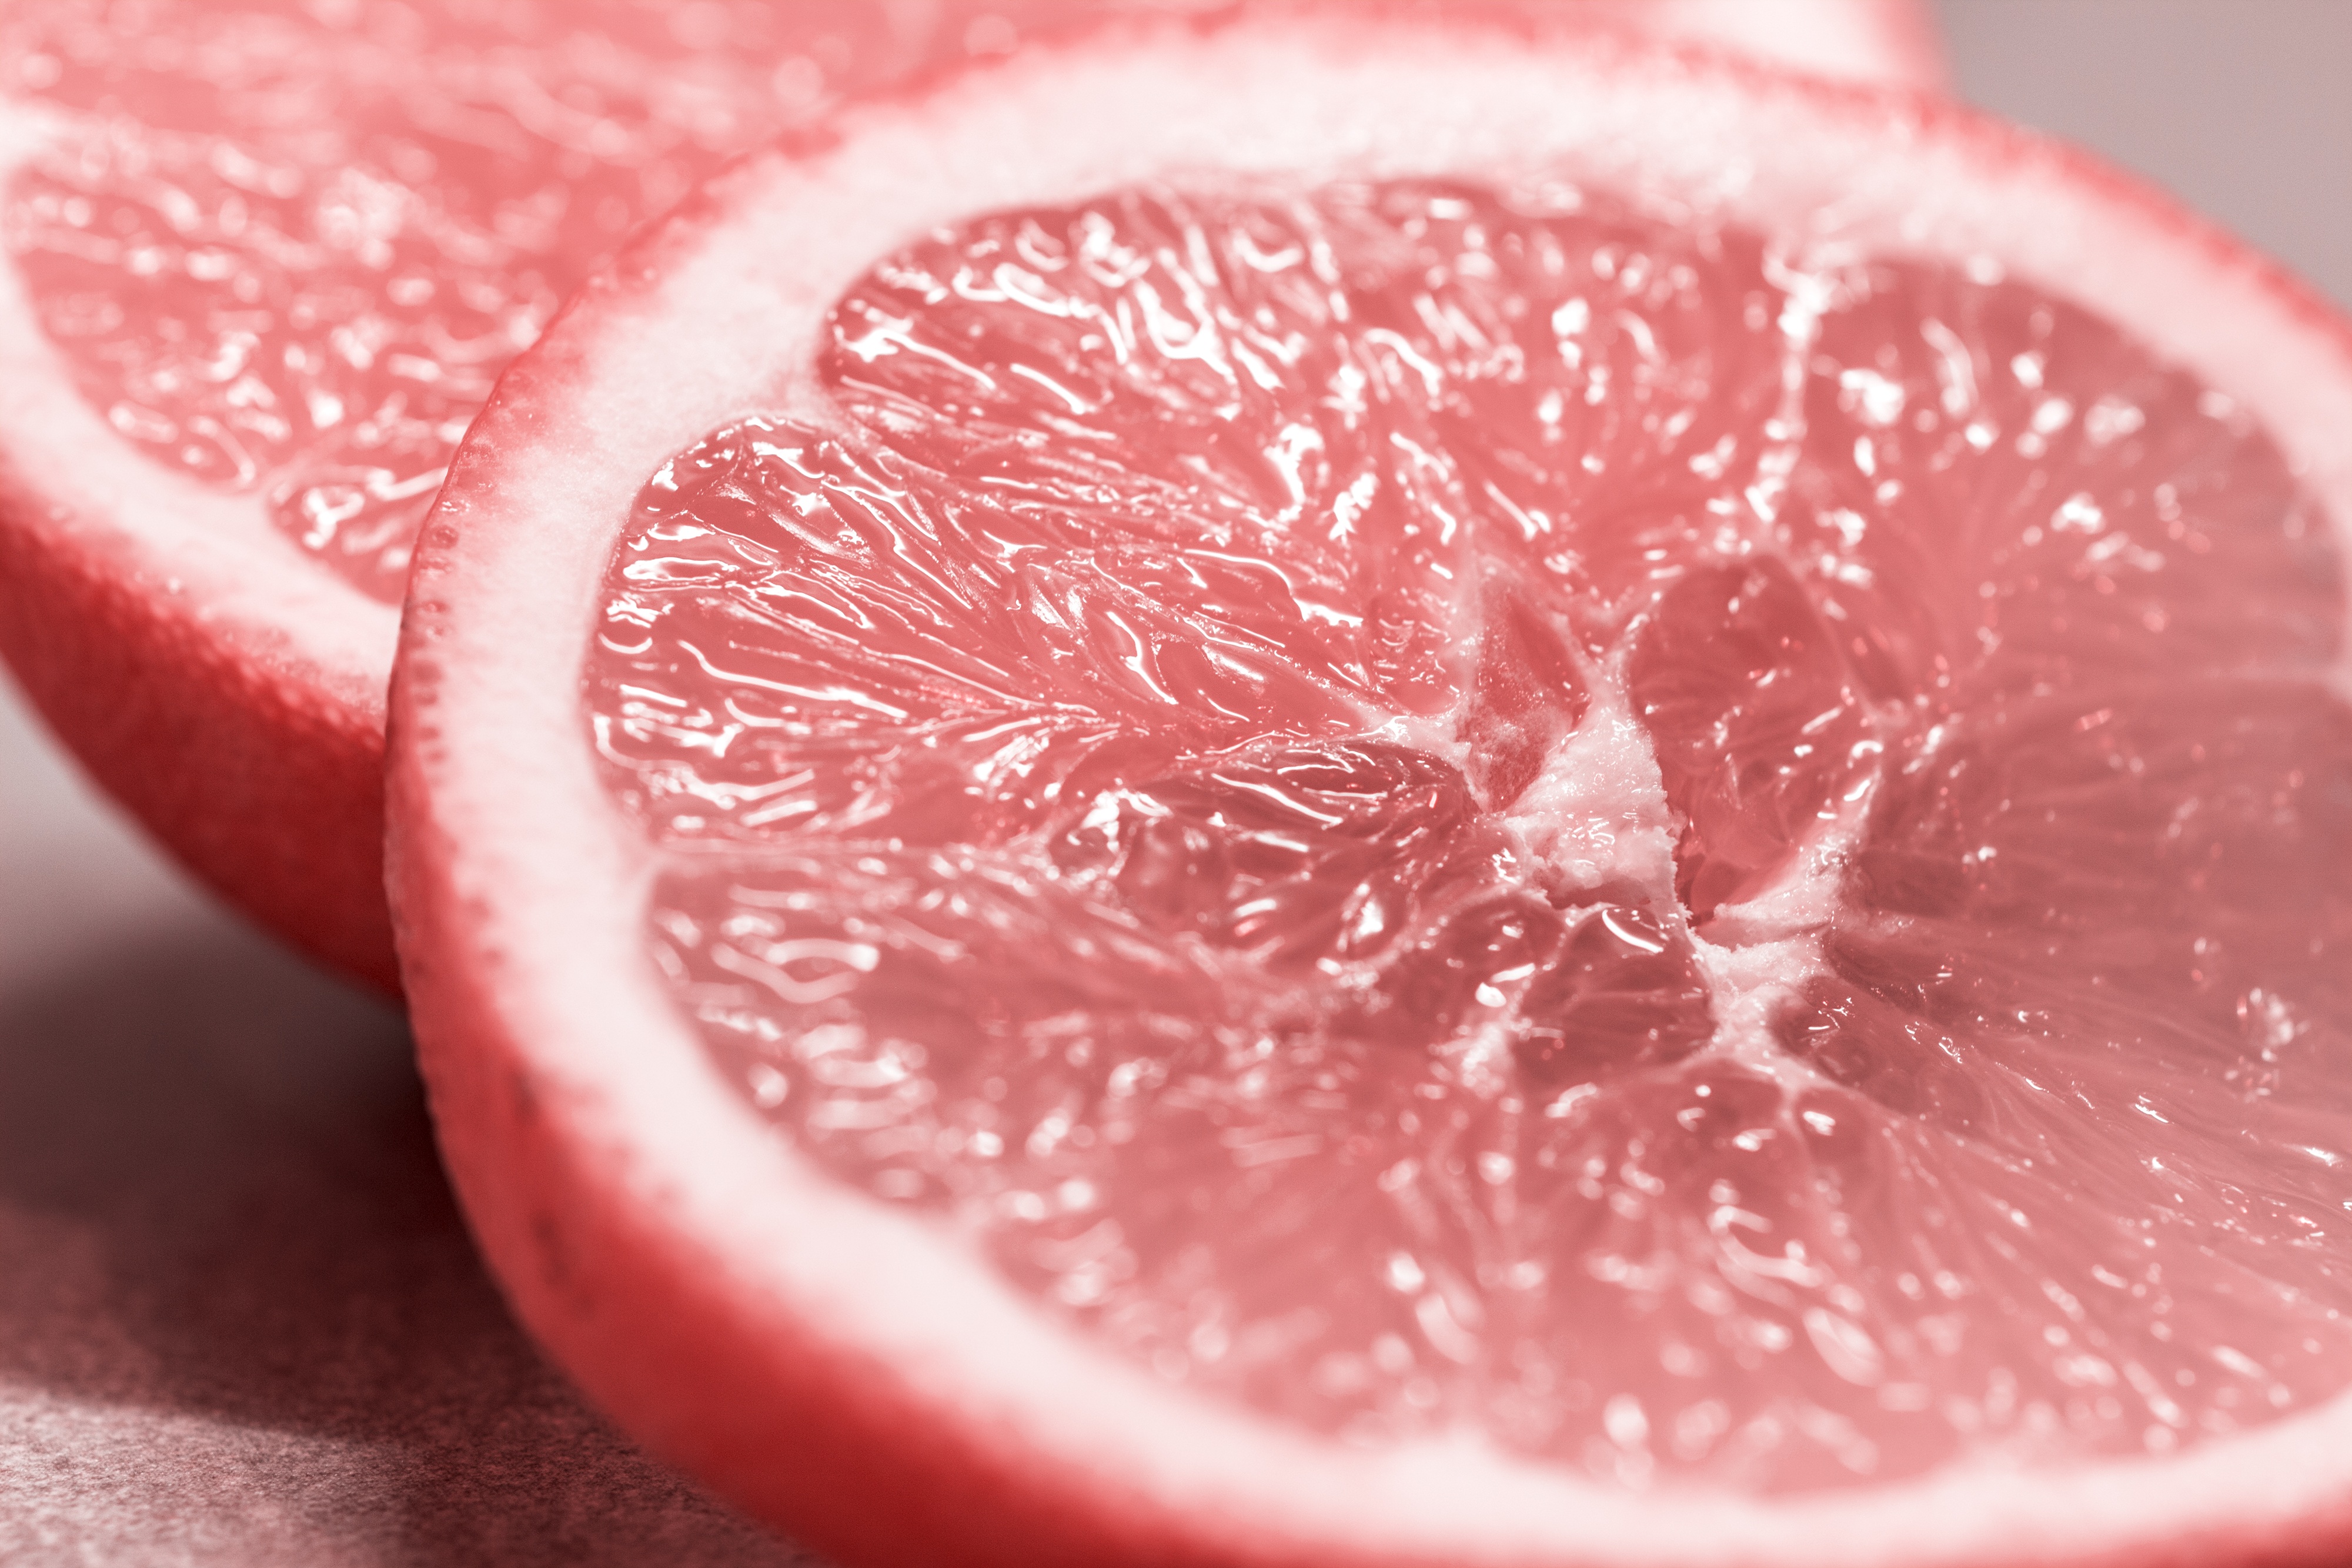
plant, grape, fruit, sweet, orange, food, red, produce, natural, fresh, healthy, delicious, lemon, grapefruit, close up, fresh fruit, vitamin, nutrition, vegetarian, diet, organic, citrus, flowering plant, orange fruit, land plant